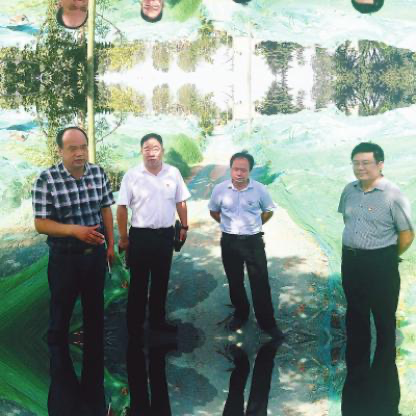
Objects in the image:
label: head
label: head
label: head
label: head
label: head
label: head
label: head